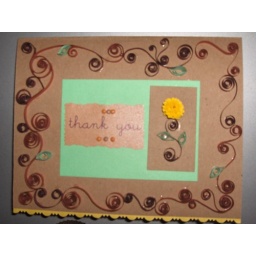
Probably my favorite card * Quilling around the outside, rub-on 'thank you' and my little fringed yellow flower